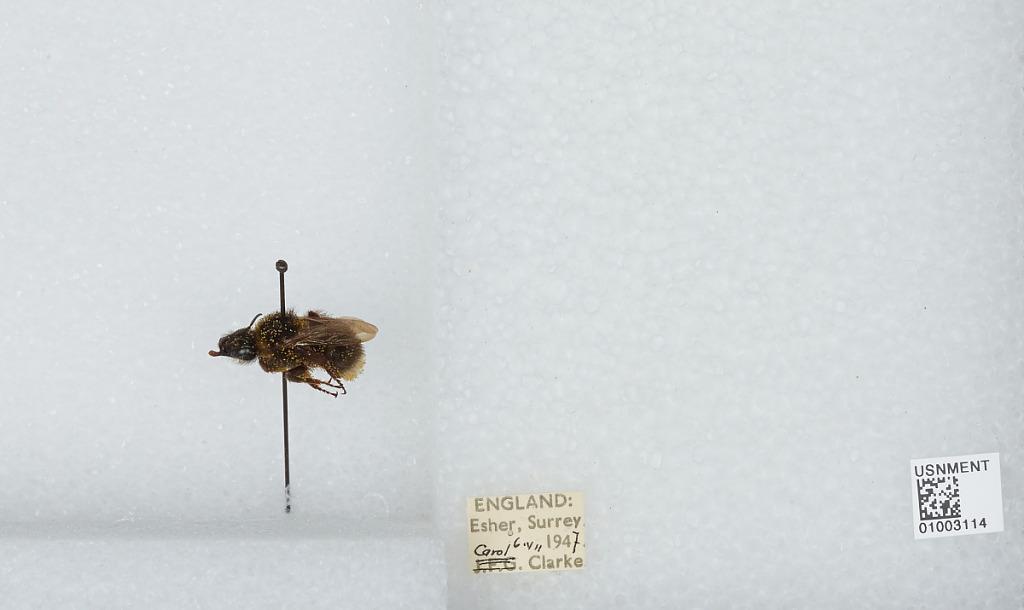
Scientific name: Bombus (Megabombus) hortorum (Linnaeus)
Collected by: C. Clarke
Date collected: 1947-7-6
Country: United Kingdom
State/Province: England
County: Surrey
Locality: Elmbridge; Esher
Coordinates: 51.3692, -0.365